Maitreya-nātha

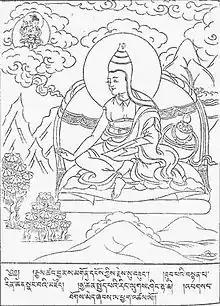
Tibetan depiction of Asanga receiving teachings from Maitreya in the Tushita heaven.

The Buddhist traditions themselves have always held that Asaṅga received the "Maitreya" texts from the bodhisattva Maitreya directly. Asaṅga is said to have spent many years in intense meditation, during which time tradition says that he often visited Tuṣita to receive teachings from the Maitreya. Heavens such as Tuṣita are said to be accessible through meditation. Xuanzang tells the account of these events: